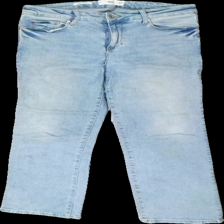
View: front
Type: Jeans
Category: Ladies
Brand: Not in the list
Brand text on label: MNG Denim
Colors: Blue
Material: 100% cotton
Cut: Regular
Size: 40
Season: All
Trend: Denim
Stains: Minor
Smell: Minor
Damage: yello discoloration
Price range: <50
Recommended usage: Recycle
Comment: slight detergent smell